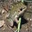
Label: frog